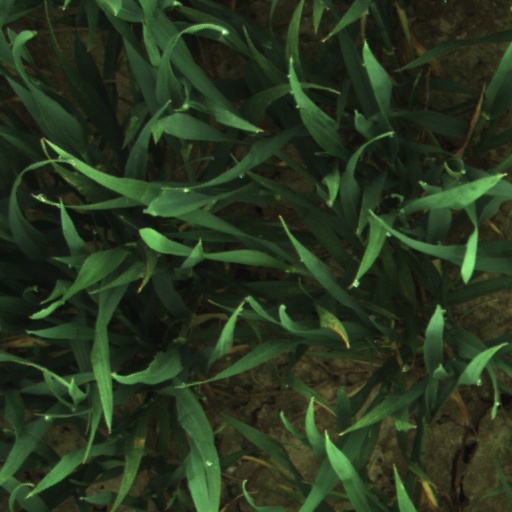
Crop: wheat